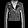
Label: Coat